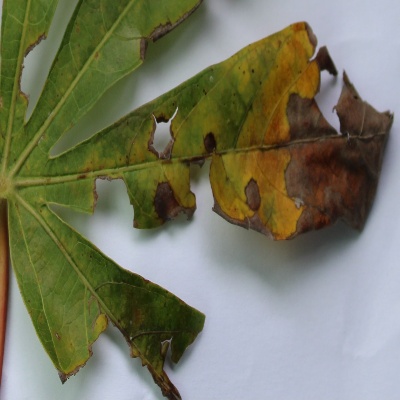
Crop: Cassava
Condition: brown spot